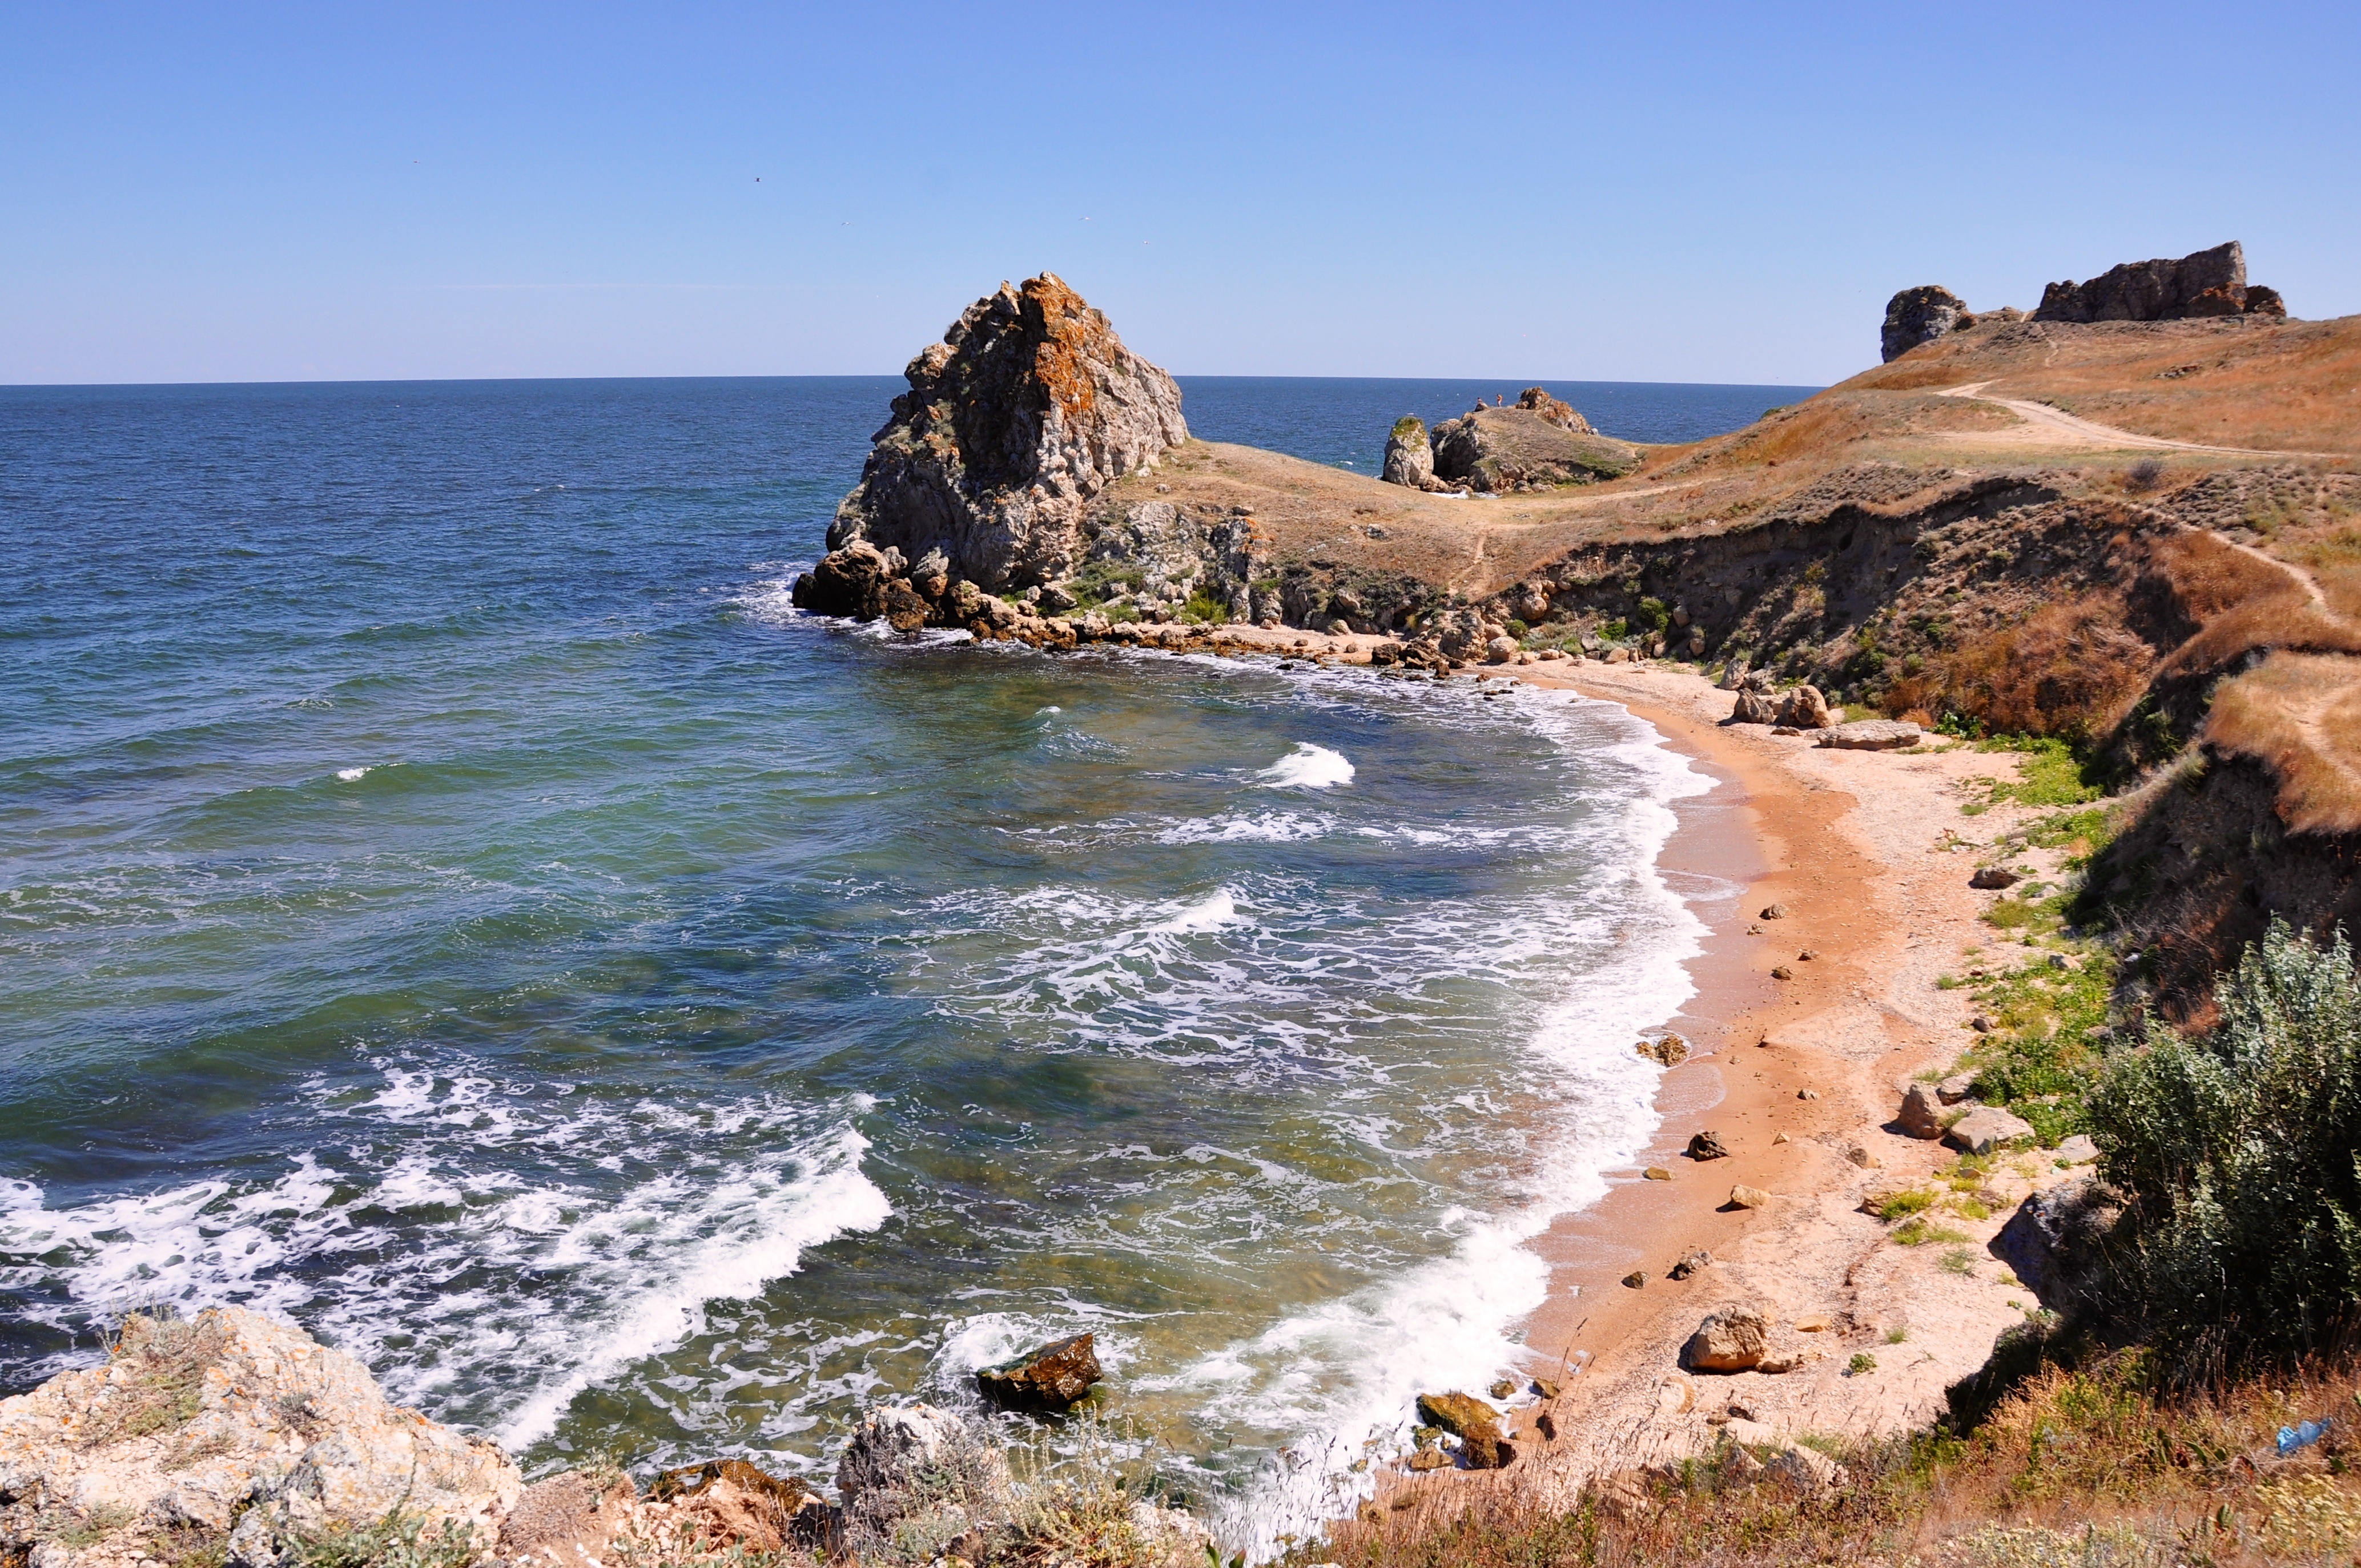
beach, landscape, sea, coast, water, nature, rock, ocean, sky, shore, wave, summer, vacation, formation, cliff, cove, spring, bay, rocky, terrain, material, body of water, rocks, outside, clouds, geology, beautiful, russia, cape, landform, outcrops, crags, geographical feature